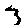
Label: 3